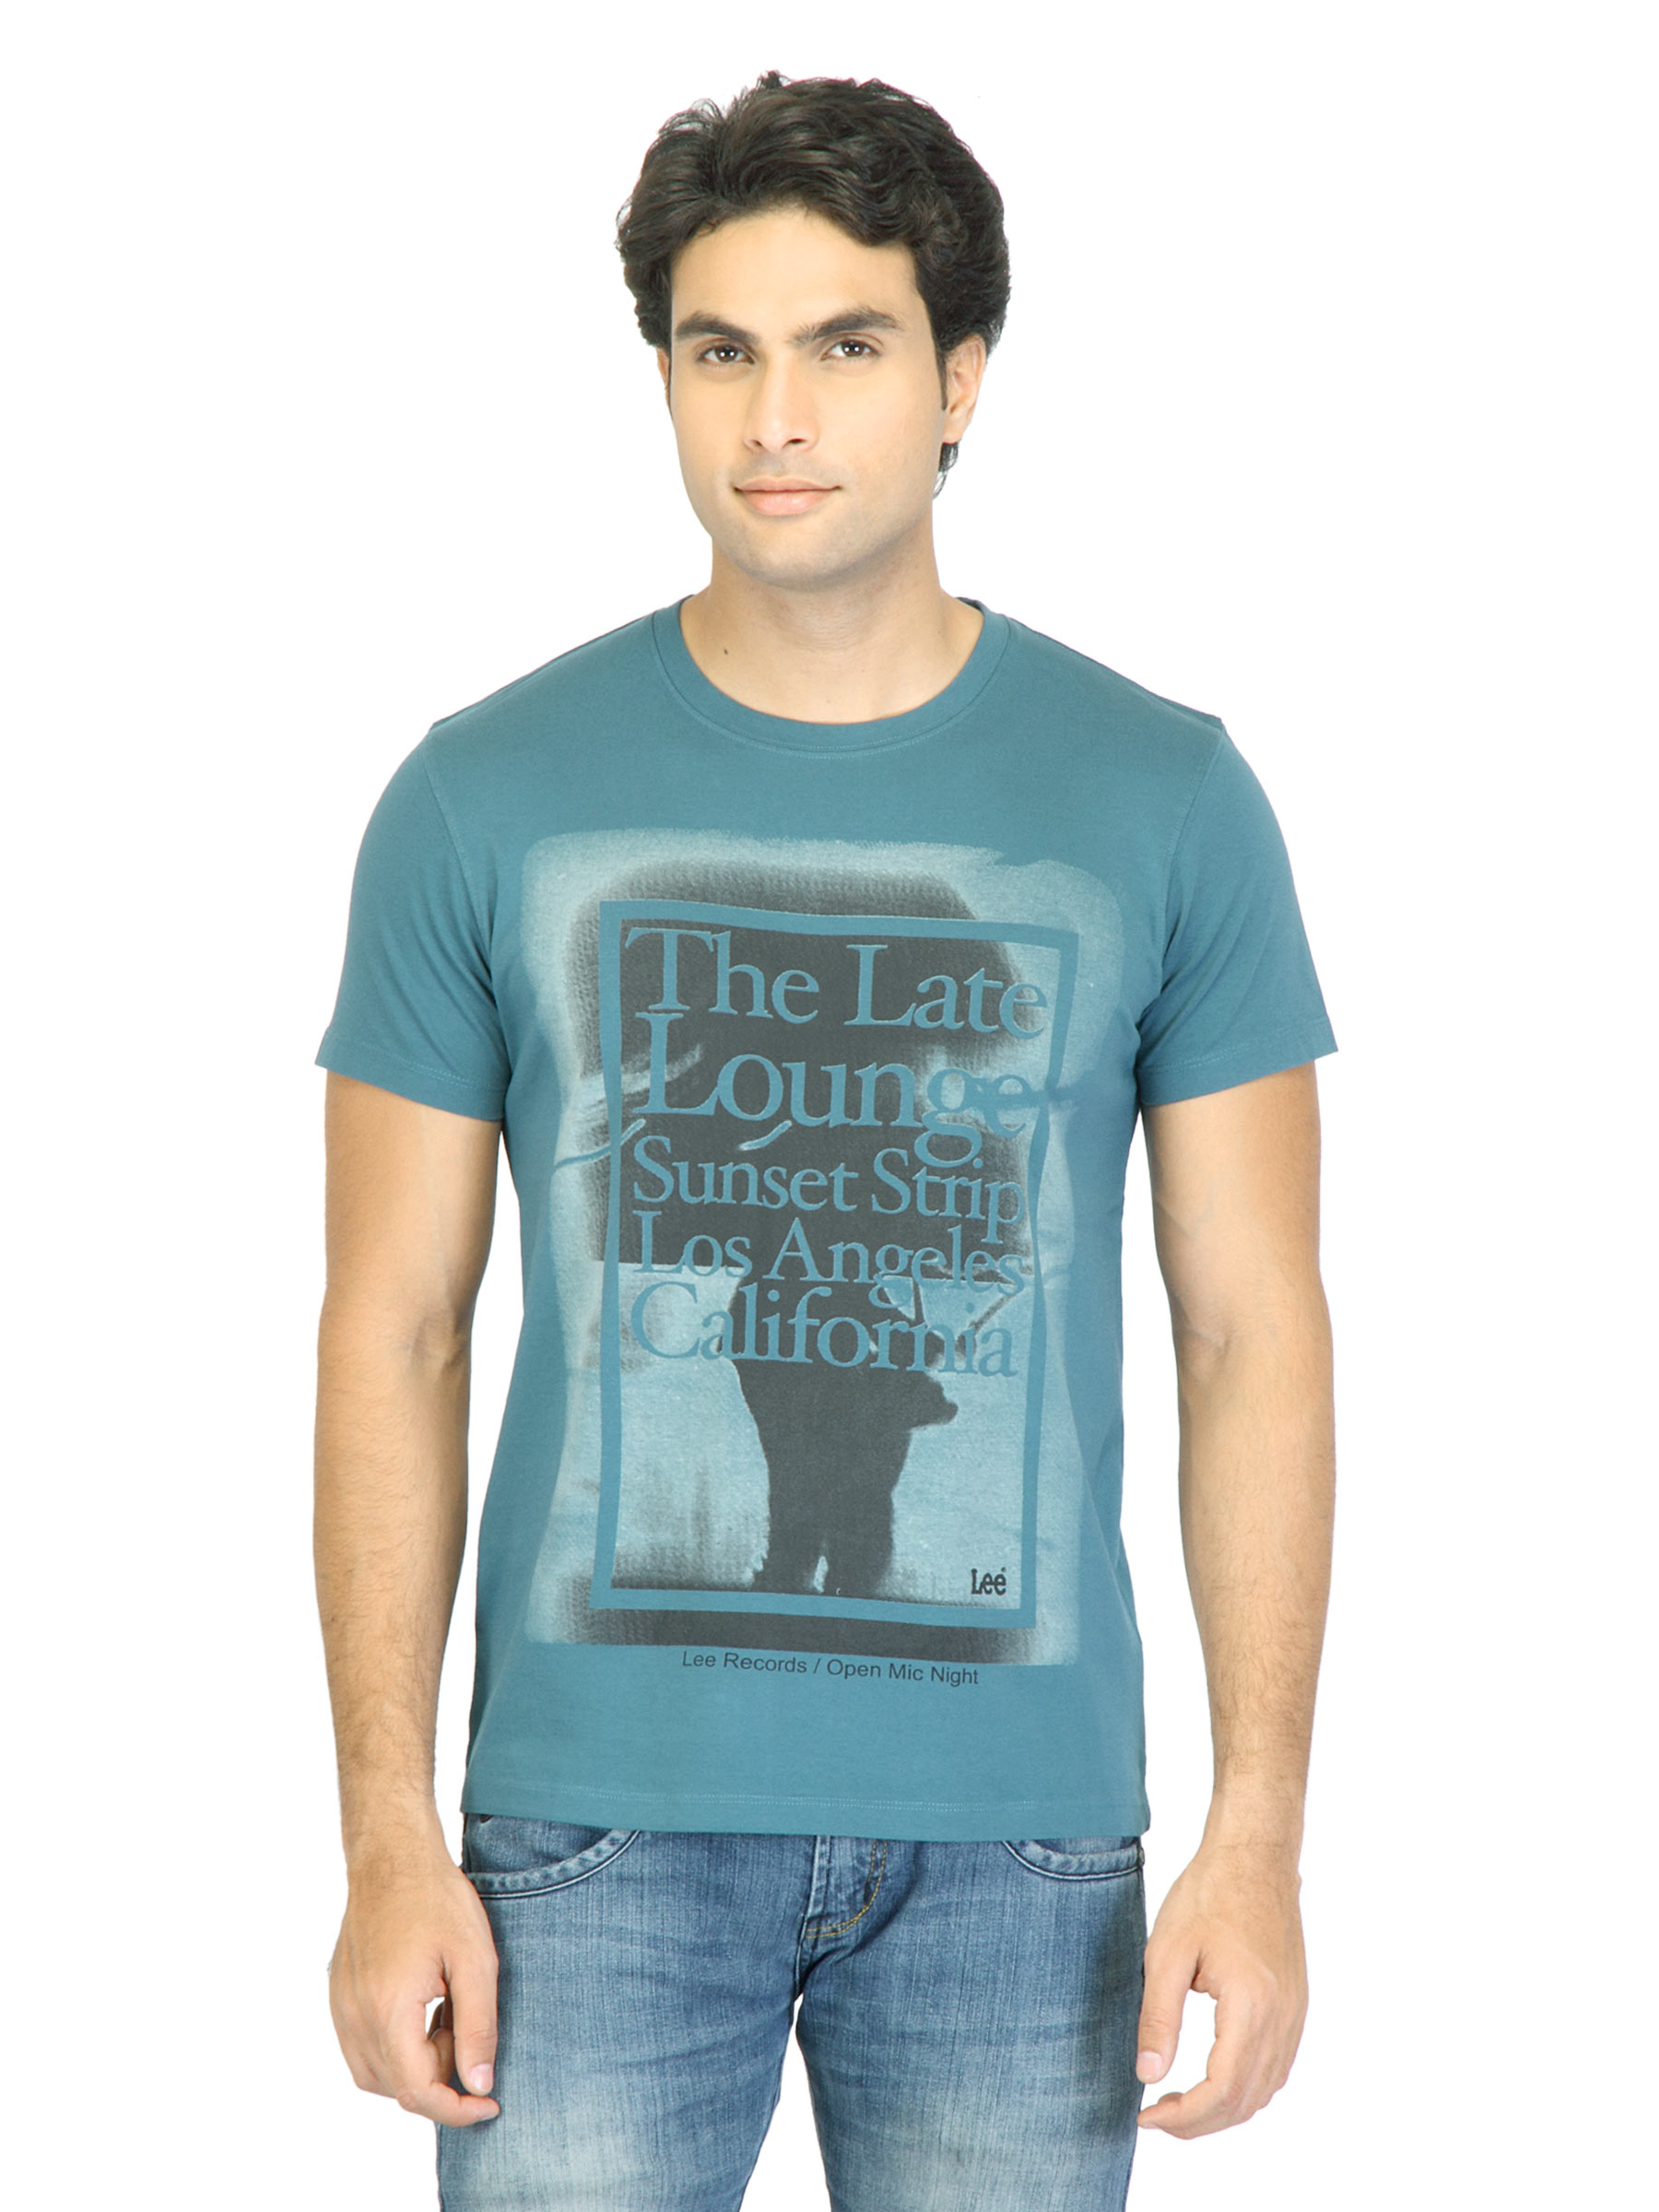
Lee Men Benten Blue T-shirt
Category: Apparel / Topwear / Tshirts
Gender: Men
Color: Blue
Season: Summer 2012
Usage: Casual